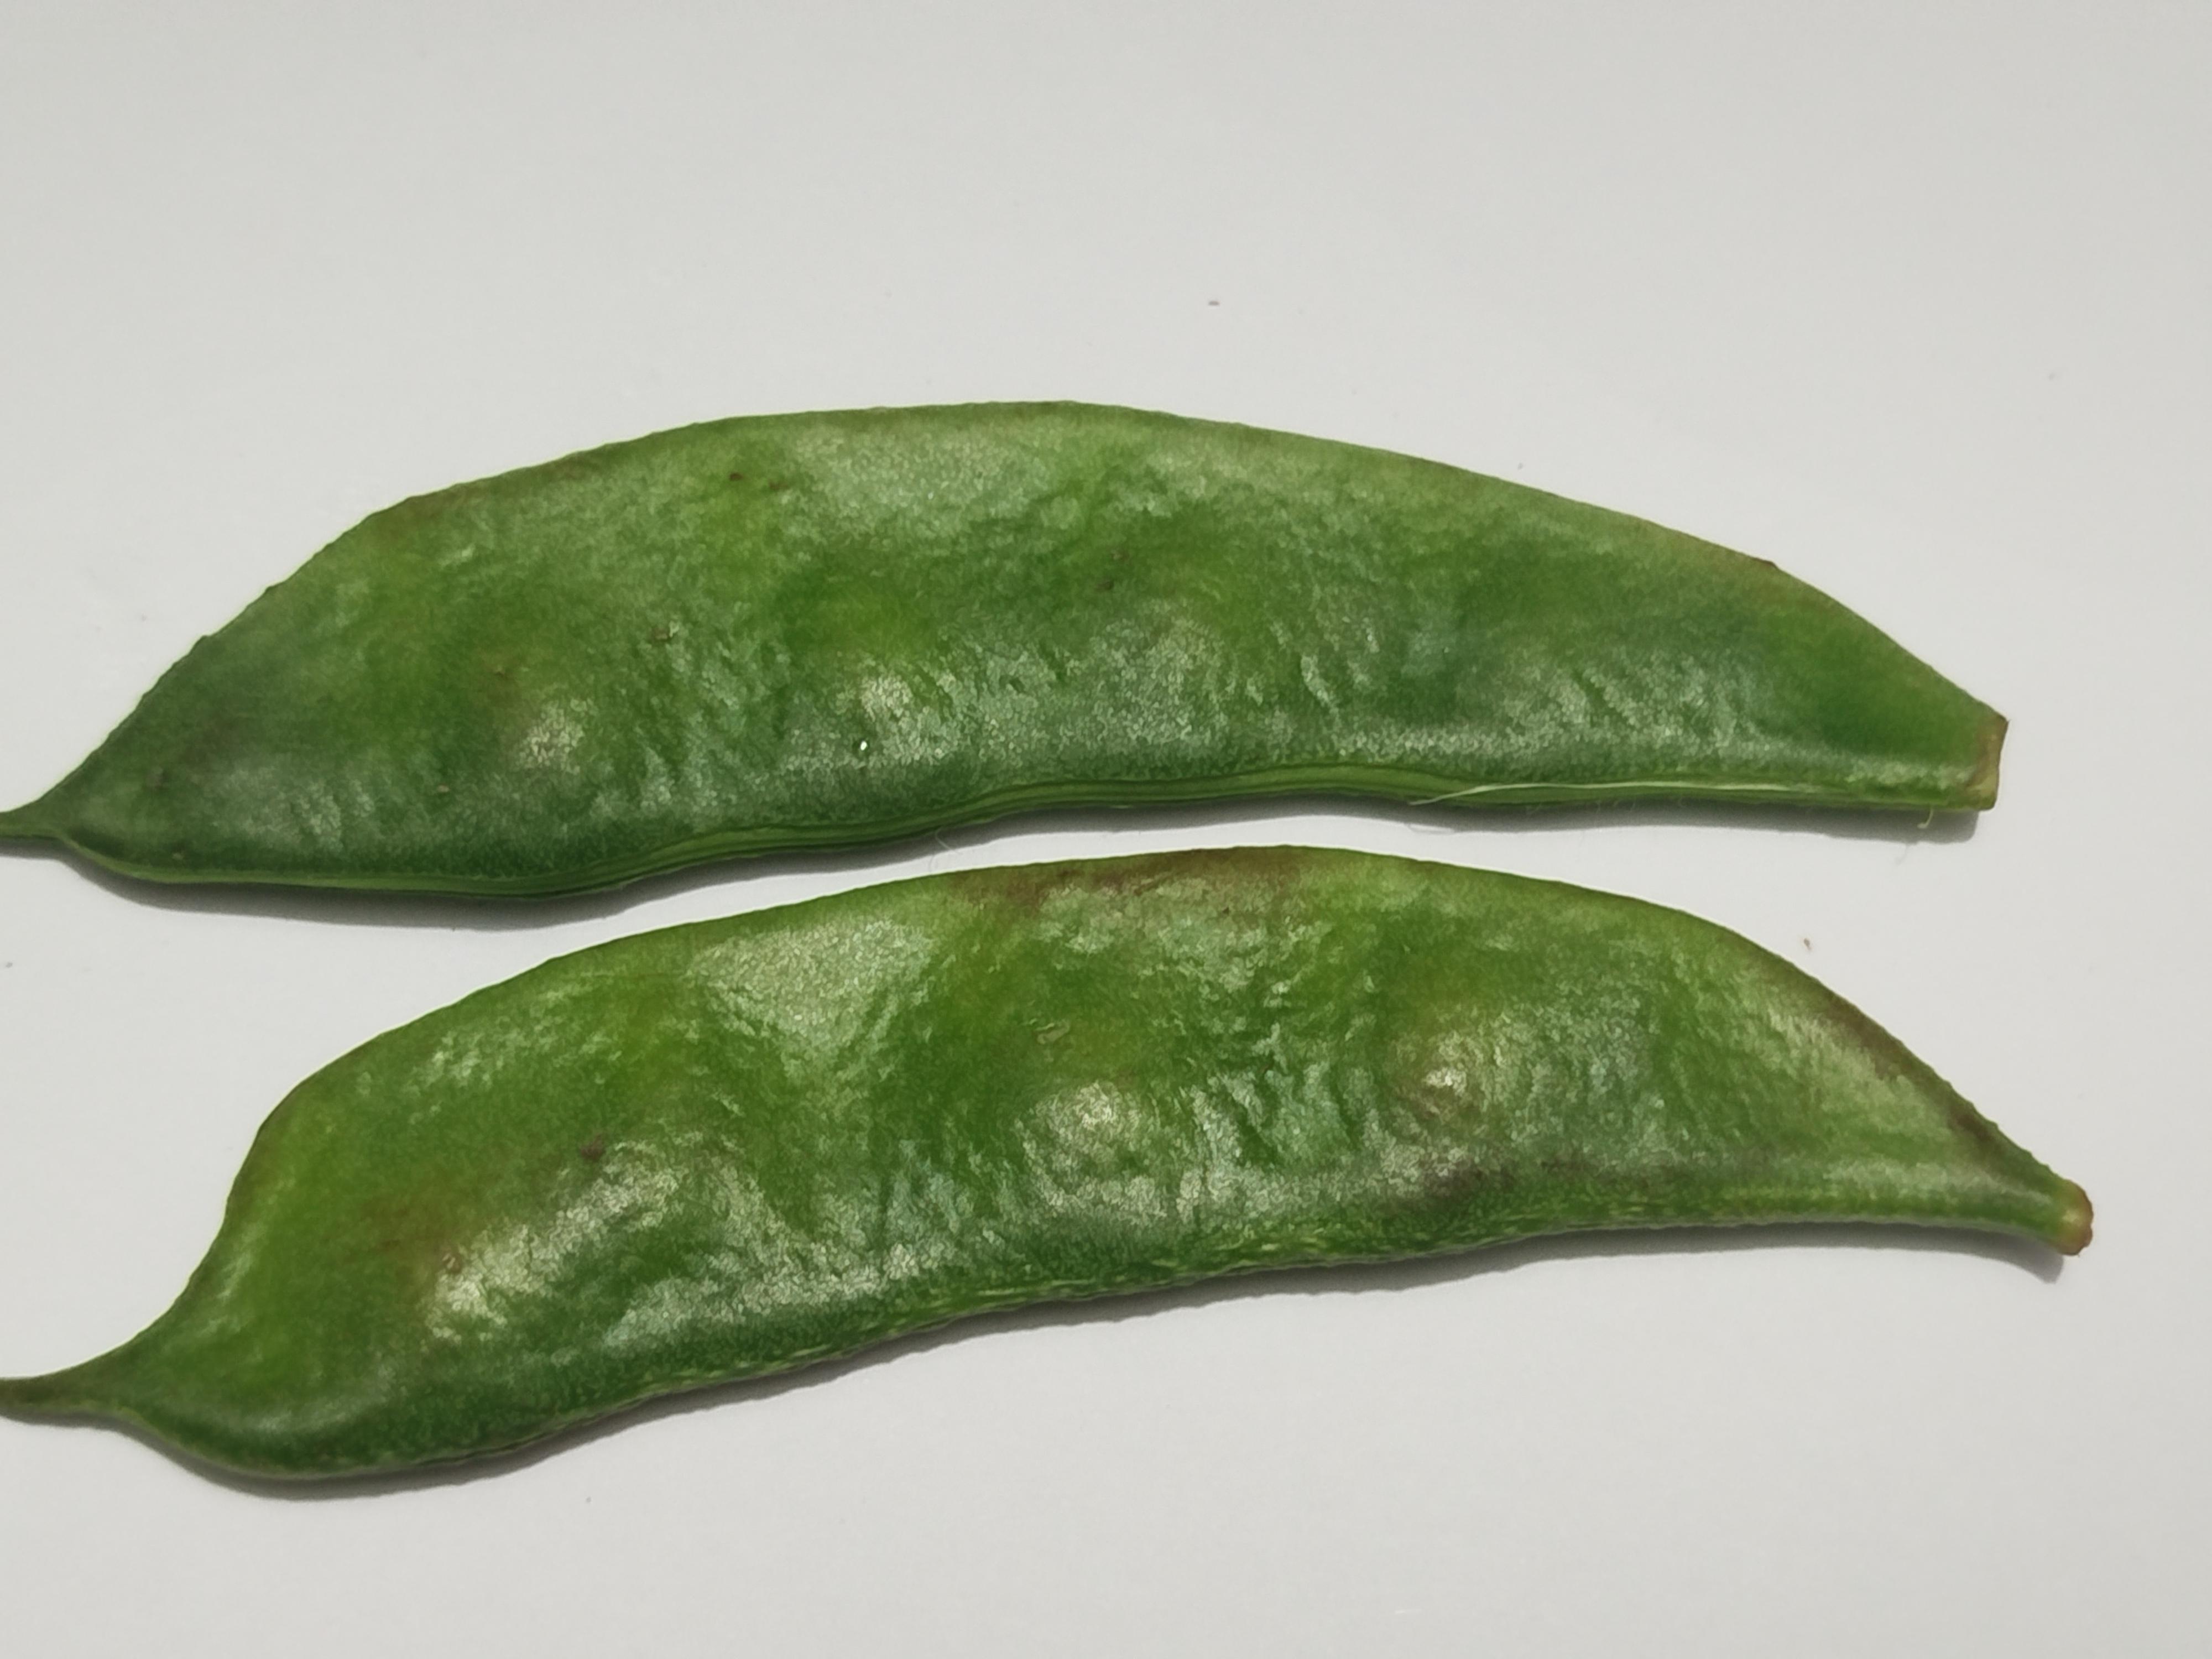
Label: Bean